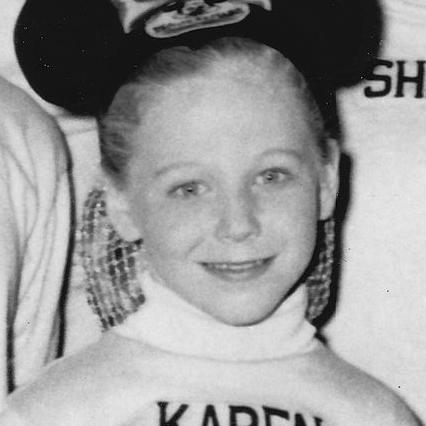
Age: 9